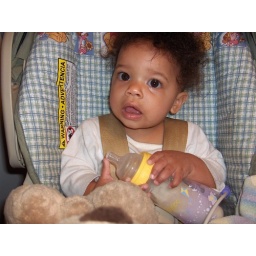
I'm in the car seat why